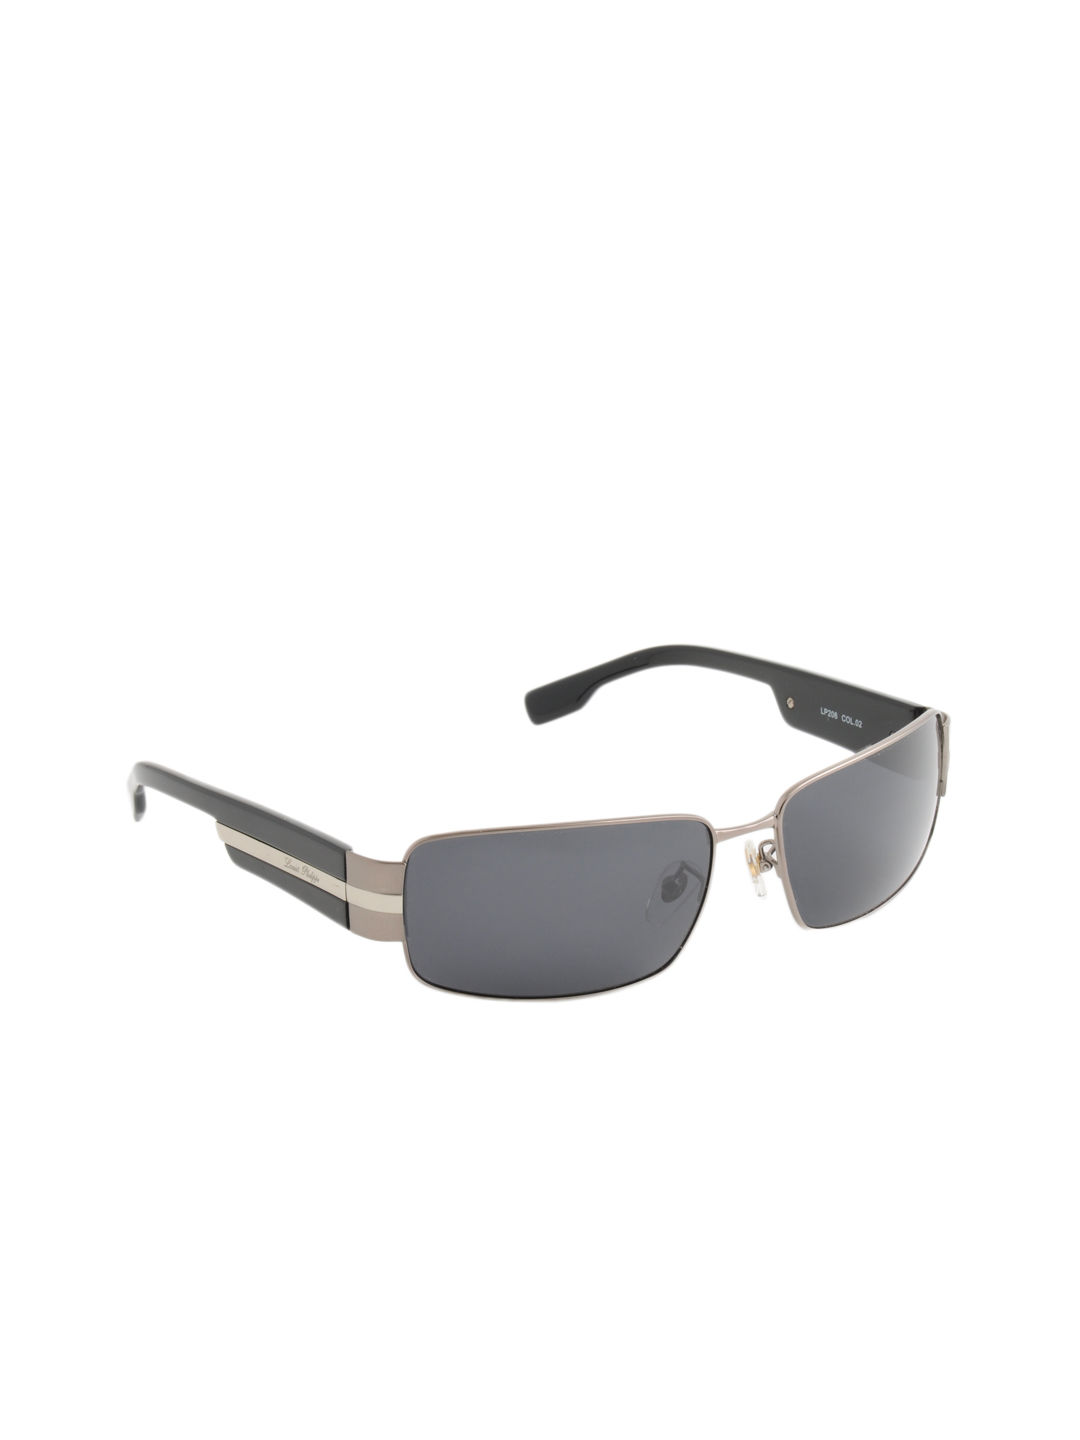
Louis Philippe Men Silver Sunglasses
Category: Accessories / Eyewear / Sunglasses
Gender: Men
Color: Silver
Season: Winter 2016
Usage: Casual